The Rose of Stamboul (1919 film)

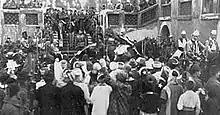
Scene from a film

The Rose of Stamboul is a 1919 German silent comedy film directed by Felix Basch and Arthur Wellin and starring Fritzi Massary, Gustav Botz, and Ernst Pittschau. It is based on the 1916 operetta "The Rose of Stamboul".